Fokker F.VII

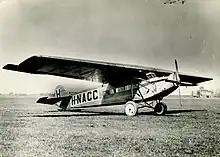
F.VII prototype at Schiphol airport.

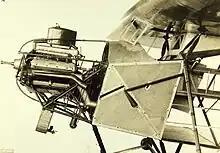
The Napier Lion engine exposed in the nose of a F.VII

The F.VII was designed as a single-engined transport aircraft by Walter Rethel. Five examples of this model were built for the Dutch airline KLM. One of these aircraft, registered H-NACC, was used in 1924 for the first flight from the Netherlands to the Dutch East Indies. In 1925, while living in the US, Anthony Fokker heard of the inaugural Ford Reliability Tour, which was proposed as a competition for transport aircraft. Fokker had the company's head designer, Reinhold Platz, convert a single-engine F.VIIA airliner to a trimotor configuration, powered by Wright Whirlwind radial engines. The resulting aircraft was designated the Fokker F.VIIA-3m. Following shipment to the US, it won the Ford Reliability Tour in late 1925. The Trimotor's structure consisted of a fabric-covered steel-tube fuselage and a plywood-skinned wooden wing.